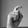
ASL letter: X